Farleigh Hungerford Castle

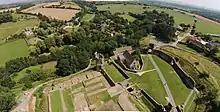
The south-east side of the castle, showing the Chapel of St Leonard (centre)

Opposite the entrance, and running across the middle of the court, was the great hall of the castle, with a grand porch and steps leading up to the first floor, where prestigious guests would have been entertained amongst carved wall-panels and murals. The design of the hall may have emulated Gaunt's hall at Kenilworth; at the very least, it was a powerful symbol of Thomas's authority and status. The west side of the inner court included the castle kitchen, bakery, well and other service facilities; on the east side was the lord's great chamber and a range of other accommodation for other guests. Behind the great hall was a smaller courtyard or garden. Thomas appears to have built up his new castle in stages, with the curtain wall being built first, with the corner towers added afterwards.